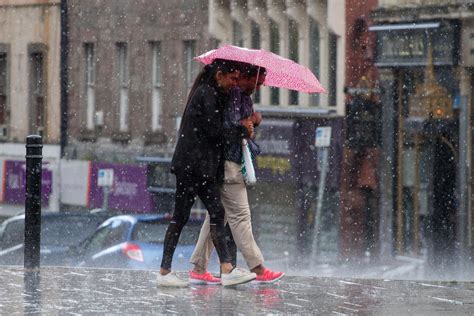
Weather: rain or strom